Vellayani Devi Temple

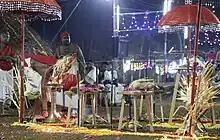
Performing Uchabali in Vellayani Devi Temple

Uchabali is another custom performed during the festival. About sixty four gestures like in Kadhakali are used for the performance. Mathsyam, sampannam, chathurasramam, sarppamudra, and jyothimudra are some of the main gestures used. A beautiful crown built of coconut palm is fixed at the spot of Uchabali. Uchabali is performed during midnight.